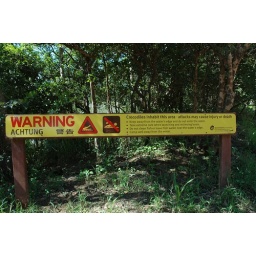
You would do well to take notice of what the sign says when near the water around these parts.